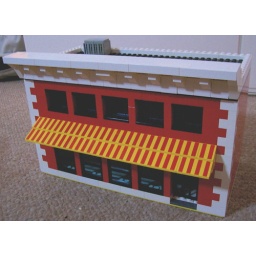
The red building with its upper floor removed and the roof of the blue building in its place.